Fantasy football (gridiron)

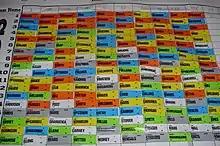
An example of a complete in-person fantasy draft board

Whether live or auto, the vast majority of fantasy football drafts take place online, but some leagues hold in-person drafts in which selections are made on computers or physical draft boards.